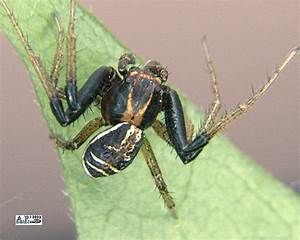
Label: spider